Alejandra Gils Carbó

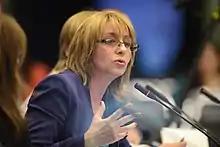

Alejandra Magdalena Gils Carbó (born 20 June 1958) is an Argentine jurist who served as the country's Attorney General from 29 August 2012 to 31 December 2017, during the administrations of Cristina Fernández de Kirchner and Mauricio Macri.